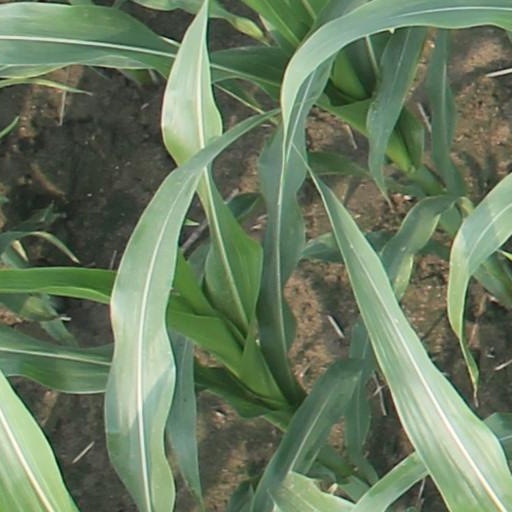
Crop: maize; corn